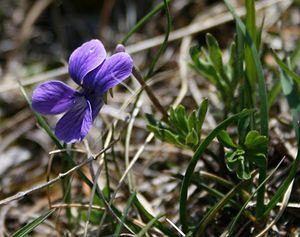
La Violette à feuilles pennées ou Violette pennée est une espèce de plantes de la famille des Violacées.
Dans le symbolisme religieux irlandais, le glasmartre, connu par la seule Homélie de Cambrai, est une couleur liée au martyre et à l'ascèse monastique quotidienne des moines irlandais. Une hypothèse récente provenant d'un travail de traduction de M. Michel Ballard démontrerait que cette couleur, traditionnellement traduite par « vert » ou « bleu », en gaélique ou en breton, pourrait être l'équivalent de la couleur « hyacinthinus », c'est-à-dire la couleur et teinture pourpre royale de la Bible.
La réserve naturelle nationale de la Bailletaz est une réserve naturelle nationale située en Haute Tarentaise, sur la commune de Val-d'Isère. Créée en 2000, en compensation du déclassement d'un secteur proche du Col de l'Iseran, elle protège le lac et le vallon du même nom sur une surface de 495 hectares.